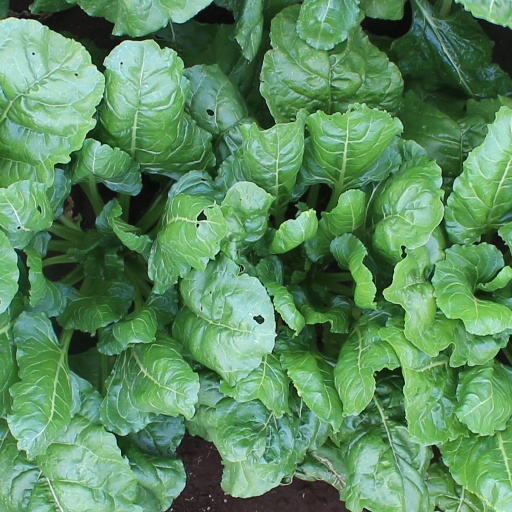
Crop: sugar beet